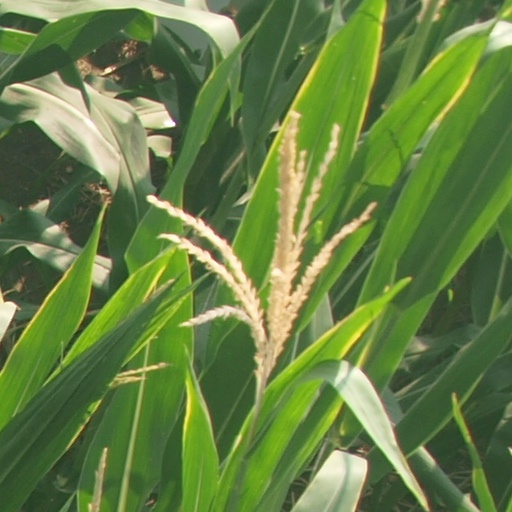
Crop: maize; corn